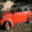
Label: automobile